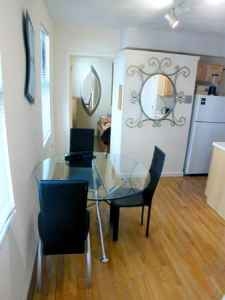
Room type: kitchen